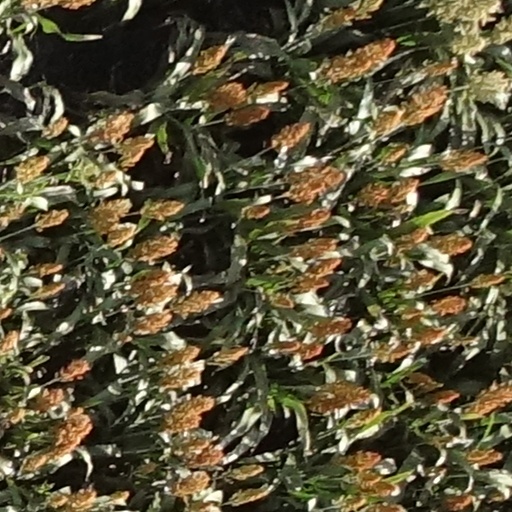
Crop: sorghum